Jonathan Jennings

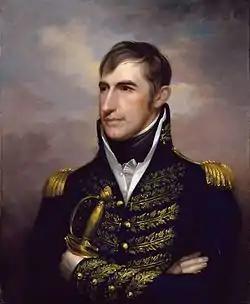
Portrait of General William Henry Harrison in military uniform during the War of 1812

Angered over his electoral loss, Randolph harangued anti-Harrison supporters, even challenging one to a duel. He was stabbed three times, but recovered and challenged Jennings in his bid for reelection in 1810. Harrison came out to personally stump on Randolph's behalf. Jennings focused on the slavery issue and tied Randolph to Harrison's continued attempts to legalize the institution. The congressional election coincided with the first popular election of delegates to the territorial legislature. In 1809, a year prior to the election, the territory's pro-slavery faction suffered a significant setback when Illinois was separated from the Indiana Territory, cutting Harrison off from his supporters in the western portion of the territory. Harrison suggested that Jennings further expanded his political base by stumping among the disaffected French residents of the territory. Jennings's defeat of Randolph in 1810 repudiated Harrison's pro-slavery policies. Following his triumph in the election, Jennings's and his anti-slavery allies were successful in enacting a legislative agenda that limited the territorial governor's authority and repealed an 1805 act regarding indentured service.